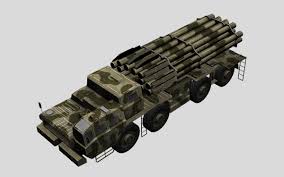
Label: Self Propelled Artillery